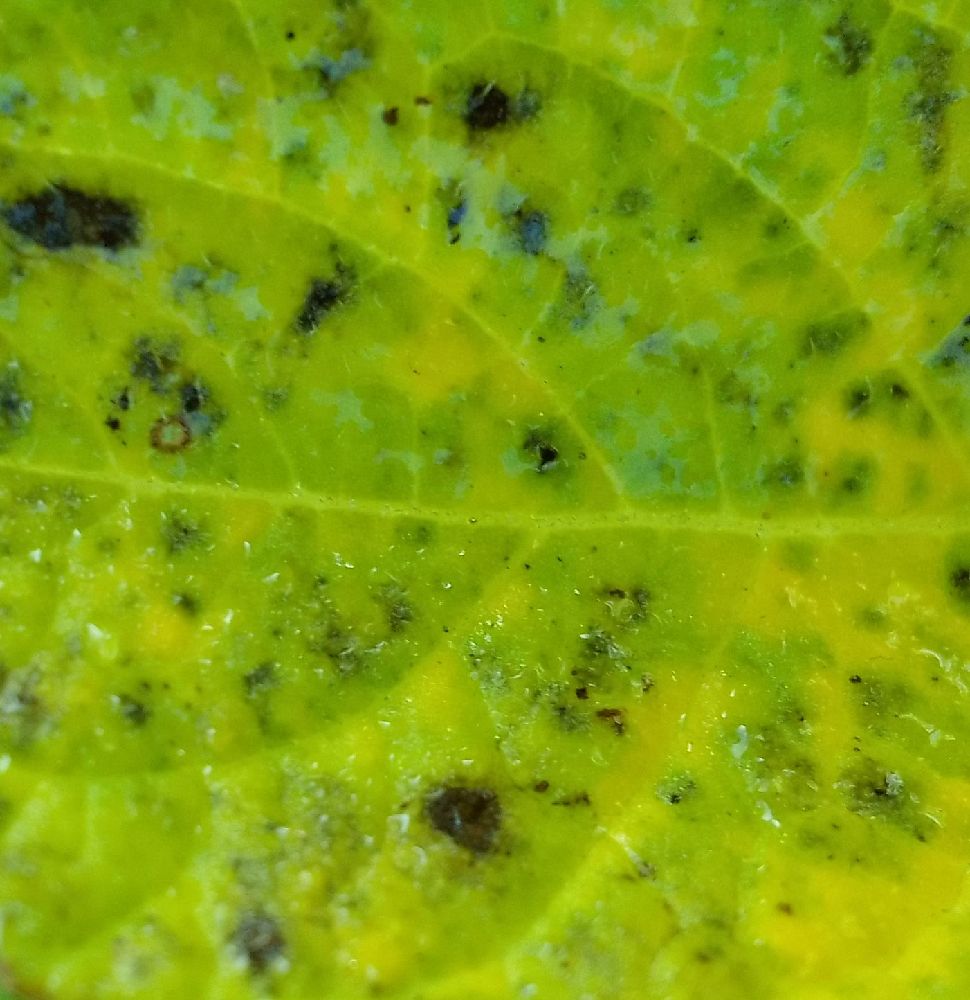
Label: Early blight